Klaus Stimeder

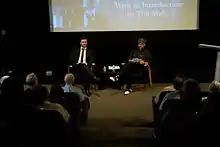
Stimeder (left) at a reading in Washington D.C. in 2012 (with Tim Mohr)

Klaus Josef Stimeder (born 17 March 1975), better known by the pseudonym JM Stim, is an Austrian author and a former journalist who lives in Los Angeles, California. In Germany, Switzerland, and Austria he became known as a War correspondent and as the founder and publisher of "DATUM – Seiten der Zeit" magazine. In the US and Canada he is mostly known for his 2011 book "Here is Berlin".